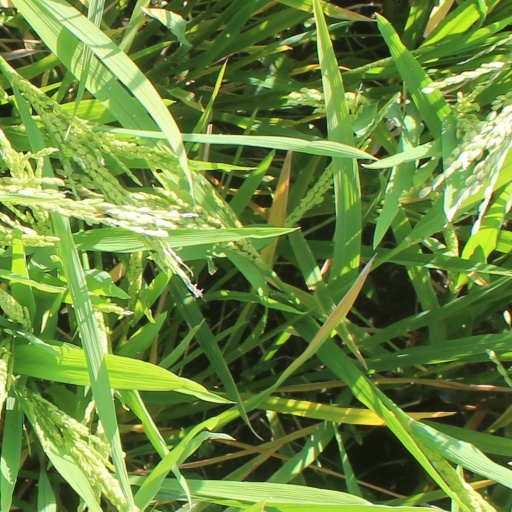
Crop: rice